Eric Dill

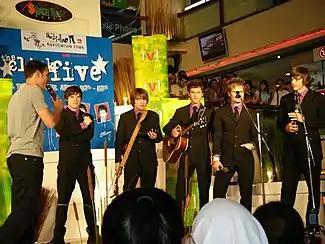
Dill with The Click Five in 2006

In 2008, Dill worked with Kara DioGuardi and David Hodges on his upcoming debut studio album, which was expected to be released later that year, via Atlantic Records. He released a music video to the song "Leaving You Lonely" on December 2, 2010. In 2012, Dill released his first collection of four songs titled "Wherever You Are". With record producer Matt Radosevich and mastering by Eric Valentine, the sound was created to capture and add the distinct flavor of Dill's delivery of style. Major influences include U2, Nine Inch Nails, Savage Garden, Our Lady Peace and Thirty Seconds to Mars. The collection was recorded at Barefoot Studios in Los Angeles. He had written the EP in New York City, while finishing the rest of the record in Hollywood, Los Angeles.